Hum Saath-Saath Hain

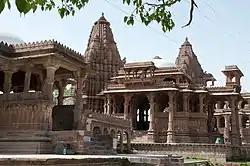
A portion of the film was shot at the Mandore Gardens

The principal photography commenced in 1998. A major portion of the film was shot at the Film City, Mumbai. The filming of other scenes of the film including the song "Mhare Hiwade Mein Naache Mor" was done in Jodhpur, Rajasthan. Mandore Gardens, Mehrangarh Fort, and Jaswant Thada, were some of the locations in Jodhpur where the film was shot. The rain sequence of "Mhare Hiwade", was also shot at Chennakeshava Temple, Somanathapura.